Religion in Suriname

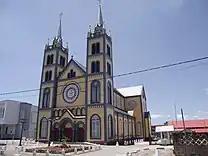
Cathedral of Saint Peter and Paul in Paramaribo.

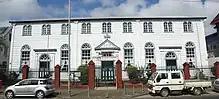
Grote Stadskerk of the Moravian Church.

The dominant religion in Suriname is Christianity, both in the form of Roman Catholicism and various denominations of Protestantism, the Anglican Church being the oldest. According to the 2012 census data 48.4% of the population of Suriname is Christian and the Pentecostal churches are the largest Protestant denomination, closely followed by Moravians.